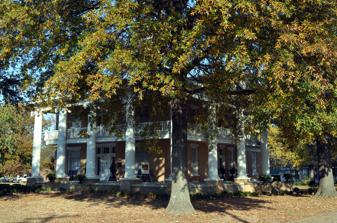
Building: Watson House (Hamburg, Arkansas)
Country: United States of America
Year built: 1918
Historic house in Arkansas, United States United States historic place Watson House U.S. National Register of Historic Places Location in Arkansas Show map of Arkansas Location in United States Show map of the United States Location 300 N. Cherry, Hamburg, Arkansas Coordinates 33°13′37″N 91°47′40″W / 33.22694°N 91.79444°W / 33.22694; -91.79444 Area less than one acre Built 1918 ( 1918 ) Architect W.C. Bunn Architectural style Classical Revival NRHP reference No. 77000242 Added to NRHP December 28, 1977 The Watson House is a historic house at 300 N. Cherry Street in Hamburg , Arkansas .  The two story Colonial Revival brick house was built in 1918, and features verandas on its street-facing elevations.  The verandas are supported by large Ionic columns that rise two full stories to support the roof, with the second floor veranda supported by cables suspended from above.  The large-proportioned house is one of the most prominent buildings in Hamburg.  It was designed and built by W. C. Bunn for David Watson, owner of a successful local hardware store. The house was listed on the National Register of Historic Places in 1977. It now houses the Ashley County Museum . See also National Register of Historic Places listings in Ashley County, Arkansas References